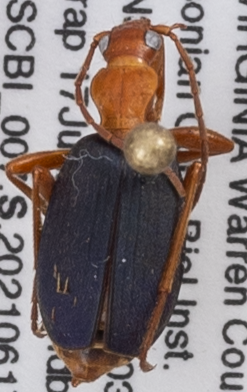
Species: Brachinus fumans
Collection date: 2021-06-17
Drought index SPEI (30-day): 0.072
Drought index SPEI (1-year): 0.24
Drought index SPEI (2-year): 0.03